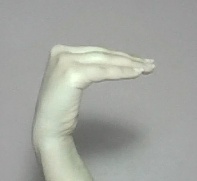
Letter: haa